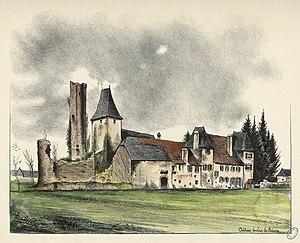
Ancely, René (1876 - 1966). Possesseur
Lucq-de-Béarn est une commune française, située dans le département des Pyrénées-Atlantiques en région Nouvelle-Aquitaine.